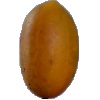
Label: Cucumber Ripe 2